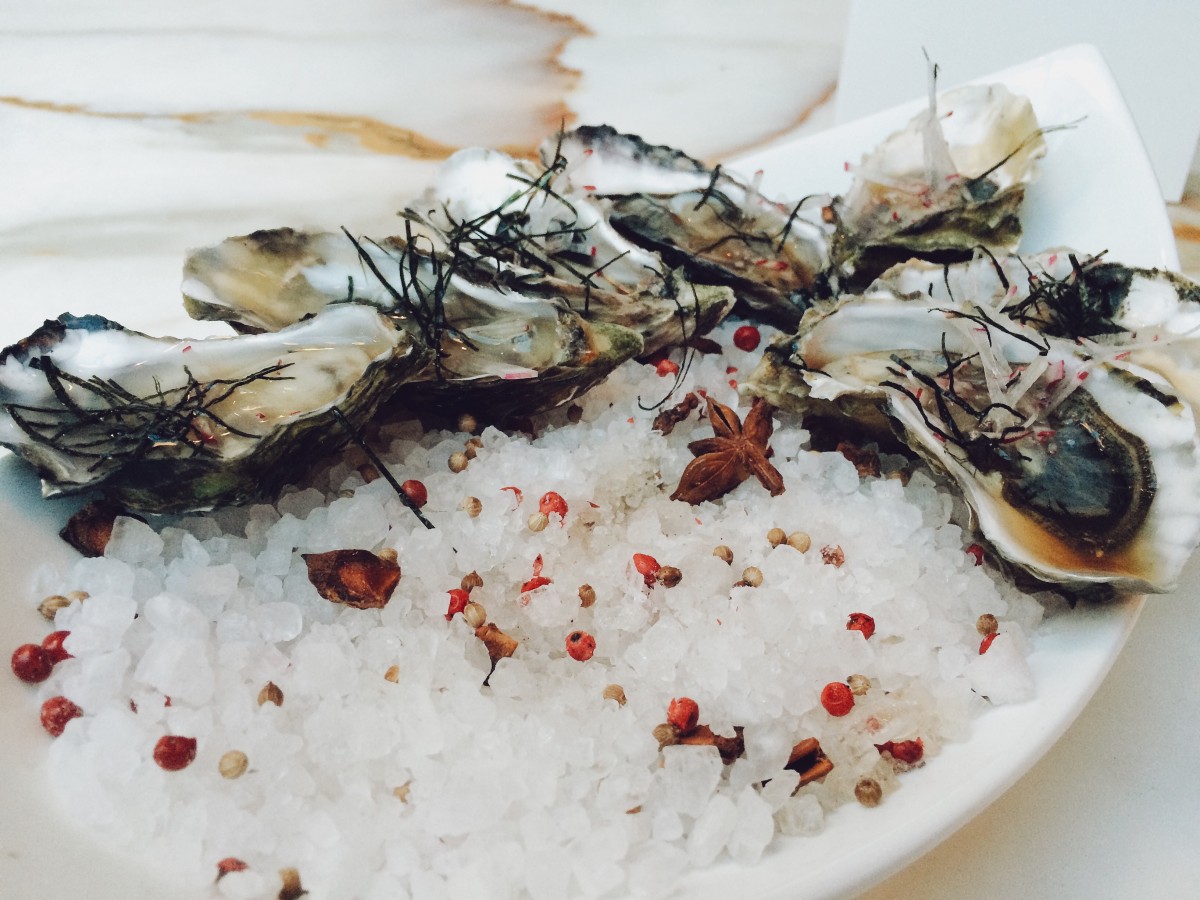
Tags: meal, seaweed, oyster, plate, seafood, fresh, cuisine, invertebrate, asian food